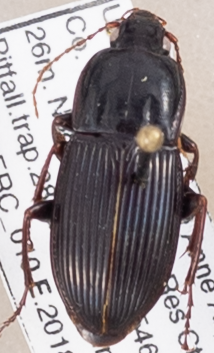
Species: Pterostichus (Abacidus) sp.
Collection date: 2018-06-28
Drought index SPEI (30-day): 0.39
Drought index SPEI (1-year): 0.226
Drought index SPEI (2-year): -0.46